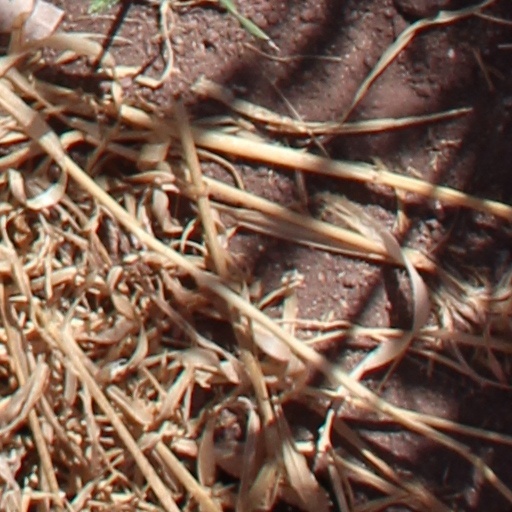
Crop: wheat